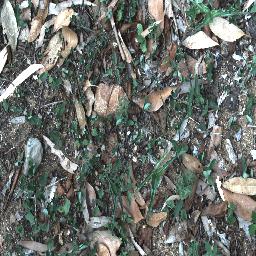
Label: negative